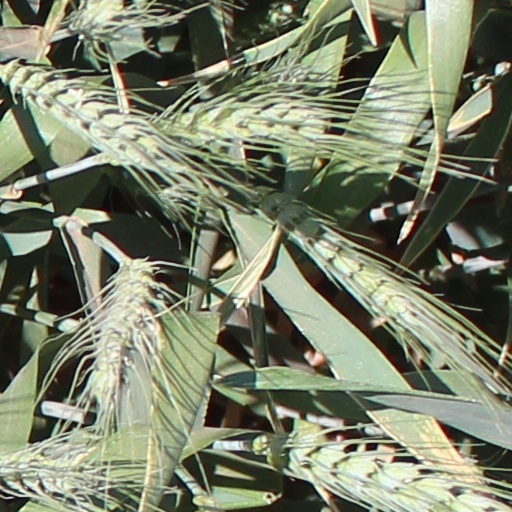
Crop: wheat